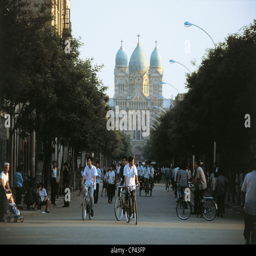
bike in a downtown street